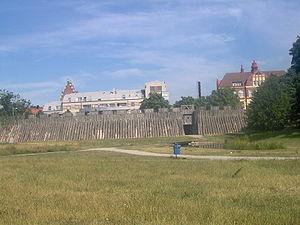
Cet article recense les sites inscrits au patrimoine mondial au Danemark.